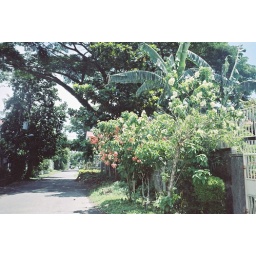
These are pink and white species of Mussaenda. The pinks and whites are really leaves around small yellow flowers.